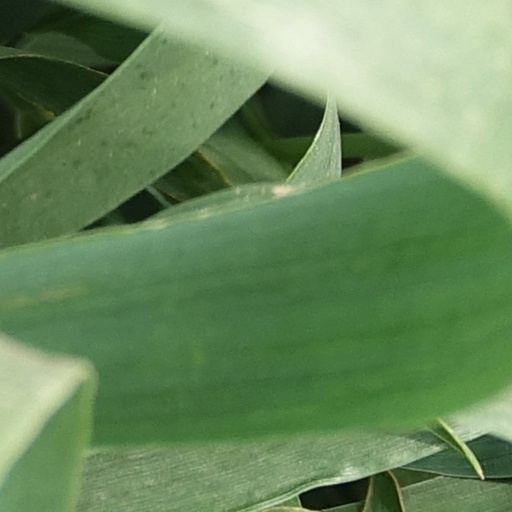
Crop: wheat